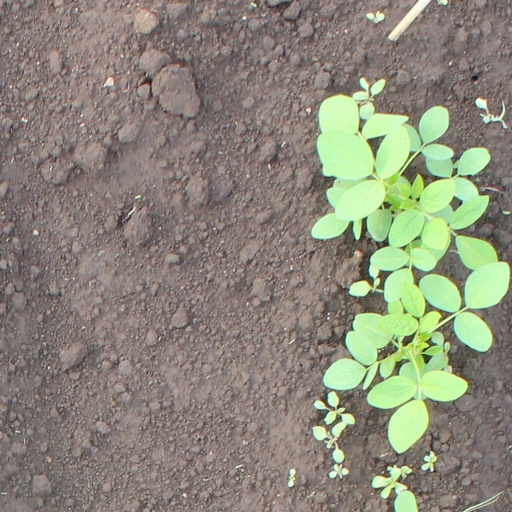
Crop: soybean